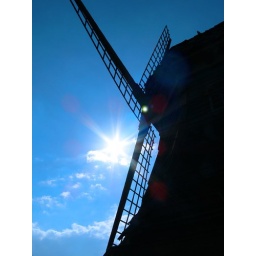
Windmill in a blue sky